Civil Rights of Institutionalized Persons Act

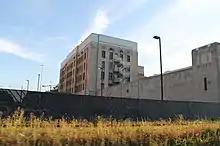
Juvenile Temporary Detention Center in Cook County, Illinois. CRIPA ensures protections for juvenile offenders.

When Congress enacted CRIPA, they recognized that although it was not an ideal solution, litigation represented "the single most effective method for redressing systematic deprivations of institutionalized persons' Constitutional and Federal statutory rights." Congress was aware of possible tensions relating to federalism with CRIPA, so they built in a window of negotiations that allow States the ability to avoid undue involvement of the federal judicial system. Congress believed that States should have the opportunity to fix conditions through certain processes voluntarily and informally. Thus, CRIPA strongly emphasizes negotiation and as a result, a majority of all CRIPA cases are settled in one form or another.